Downtown Brooklyn

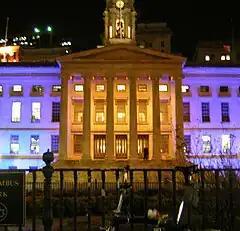
Brooklyn Borough Hall with holiday lighting

Downtown Brooklyn is the civic and commercial downtown center of the former City of Brooklyn, which, as of 2020, has more than 2.7 million residents. Alongside immediately adjacent neighborhoods, the general area encompasses Brooklyn Borough Hall, the Justice Ruth Bader Ginsburg Municipal Building, the Kings County New York State Courthouse and the Eastern District of New York's Theodore Roosevelt United States Courthouse. Attractions within the area include the Fulton Mall, the Brooklyn Academy of Music, the New York Transit Museum and Barclays Center.